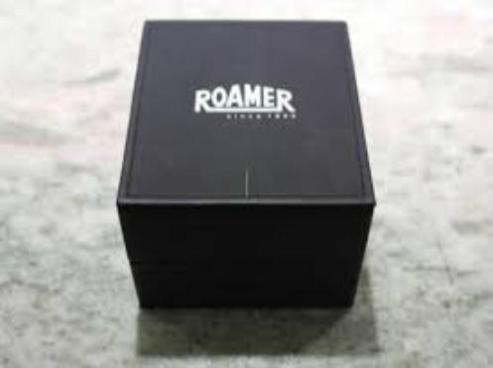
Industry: Clothes